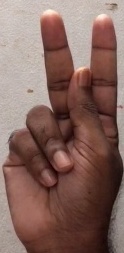
ASL sign: K